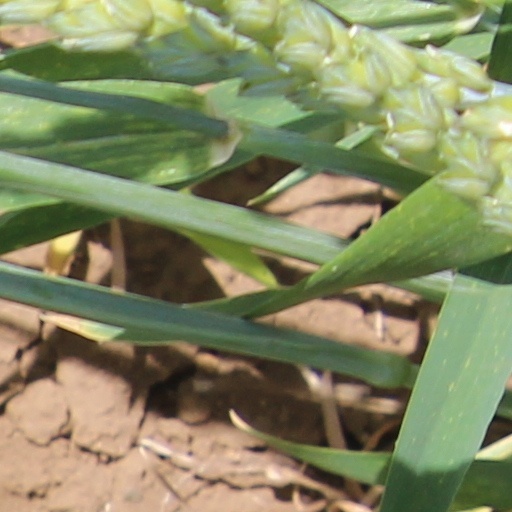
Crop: wheat